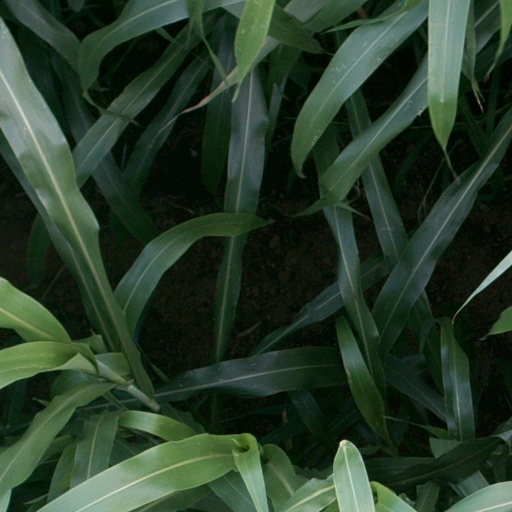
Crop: sorghum